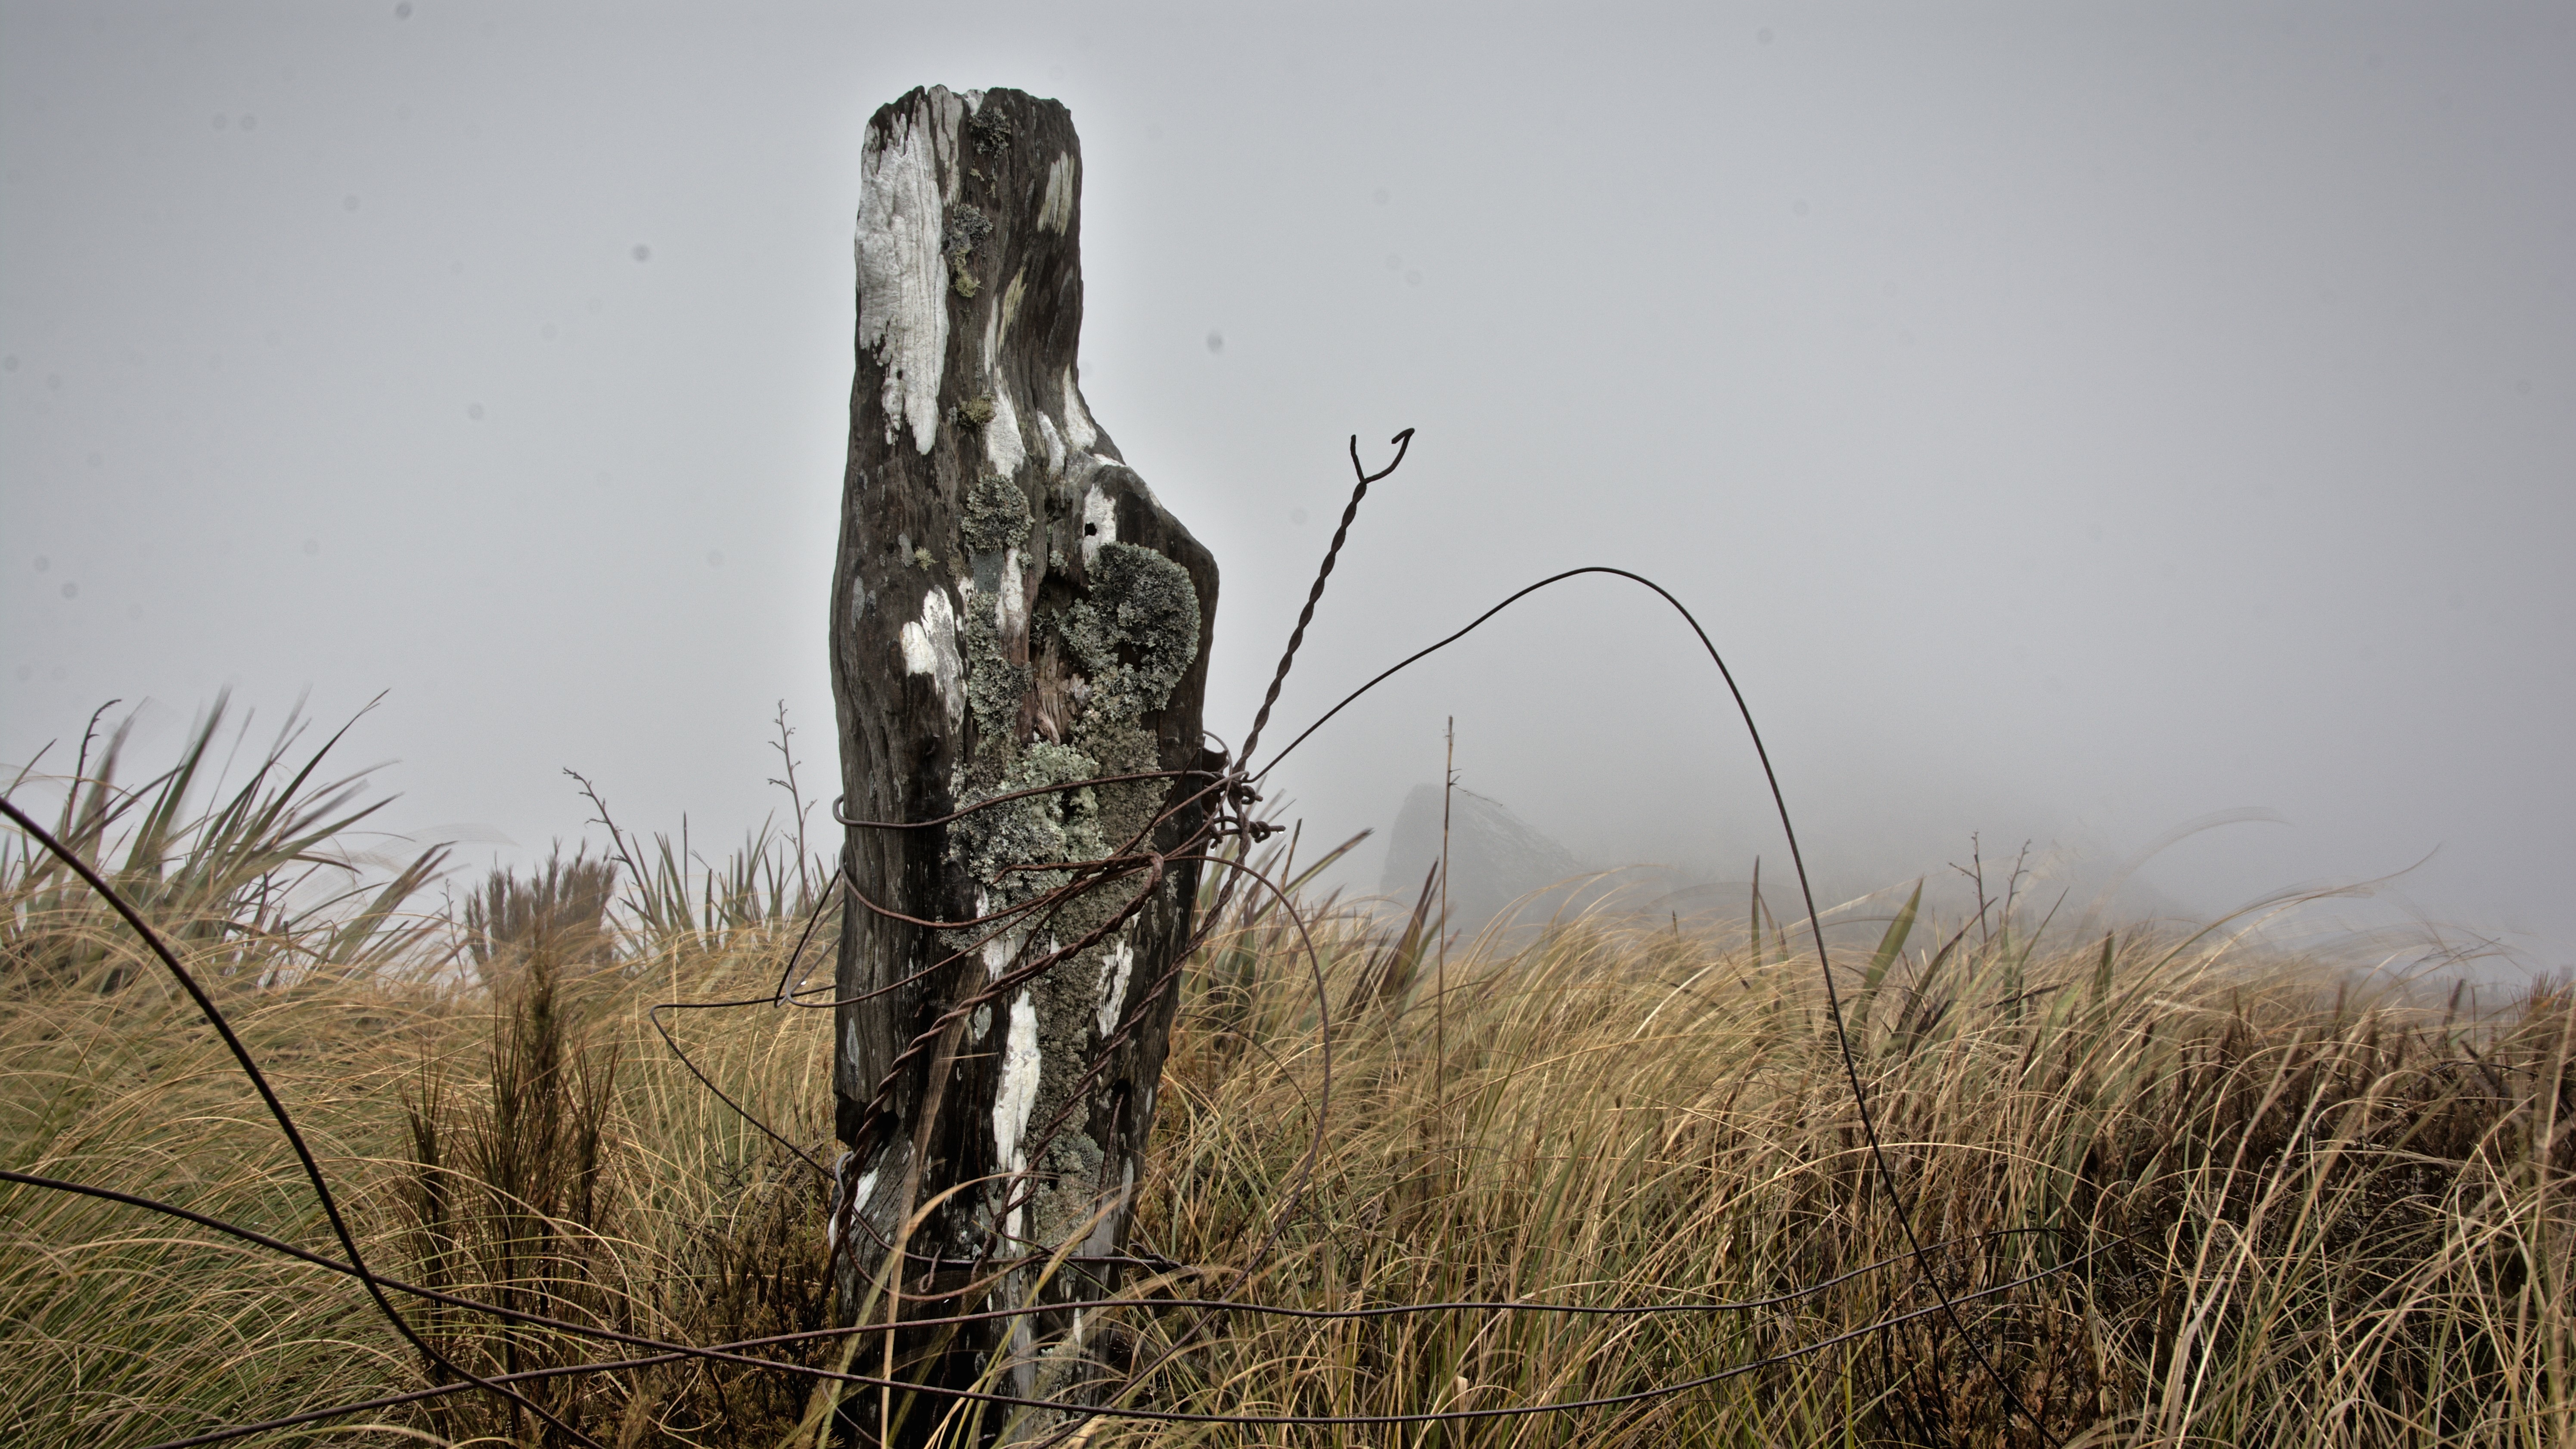
tree, nature, grass, wind, soil, sculpture, art, wetland, atmospheric phenomenon, grass family, woody plant